Eucalyptus thozetiana

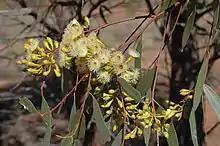
flower buds and flowers

Eucalyptus thozetiana is a species of tree that is native to inland north-eastern Australia. It has smooth bark, or sometimes with rough bark near the base, linear to lance-shaped adult leaves, flower buds in groups of between seven and eleven, white flowers and urn-shaped, barrel-shaped or cylindrical fruit.